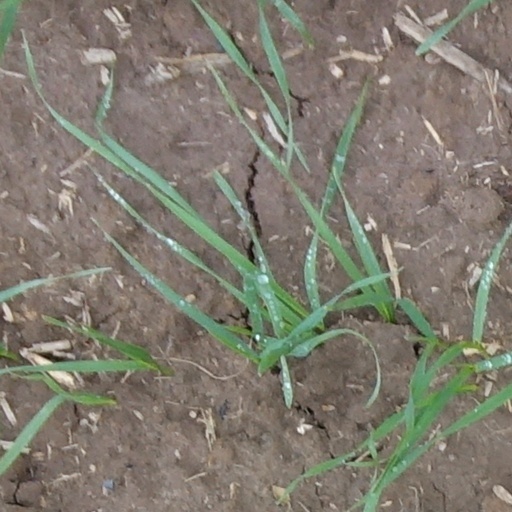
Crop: wheat